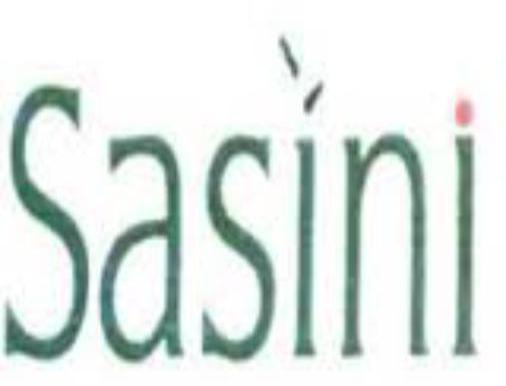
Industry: Food